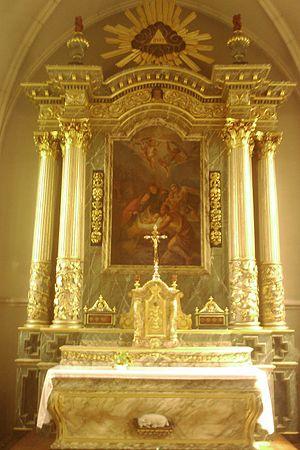
Maitre autel classé de l'Église Saint-Germain de Moyon
Moyon Villages est une commune française située dans le département de la Manche en région Normandie. Elle est créée le 1ᵉʳ janvier 2016 par la fusion de trois communes, sous le régime juridique des communes nouvelles. Les communes de Chevry, Le Mesnil-Opac et Moyon deviennent des communes déléguées.
Moyon est une ancienne commune française, située dans le département de la Manche en région Normandie, devenue le 1ᵉʳ janvier 2016 une commune déléguée au sein de la commune nouvelle de Moyon Villages.